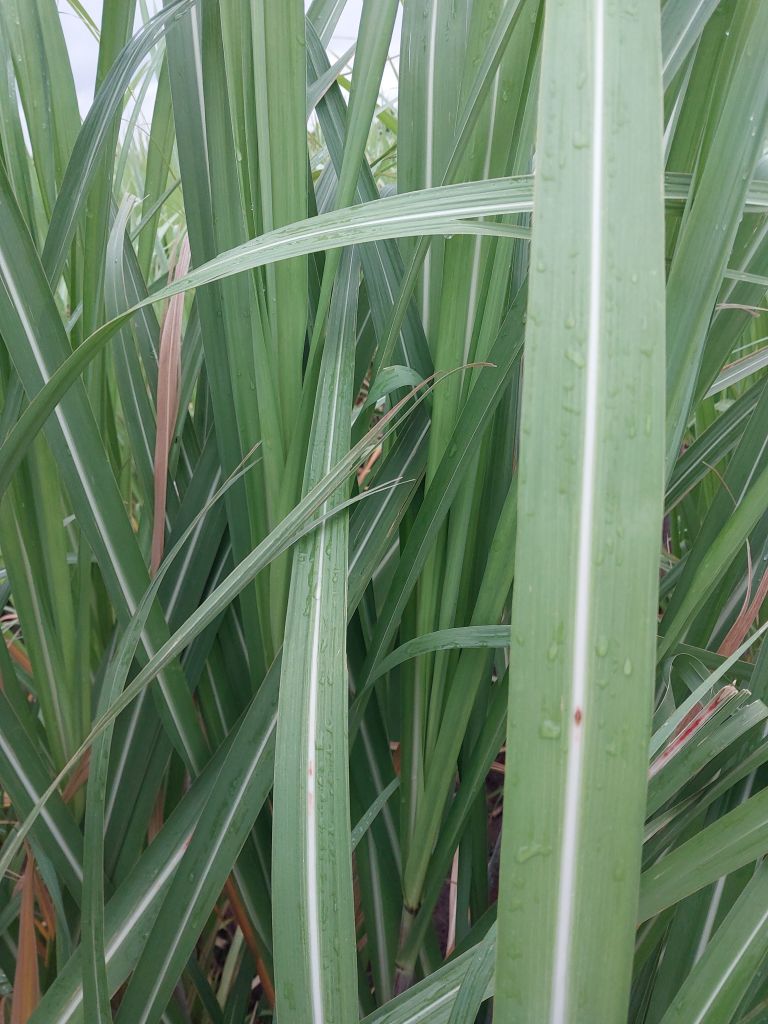
Label: Brown Spot